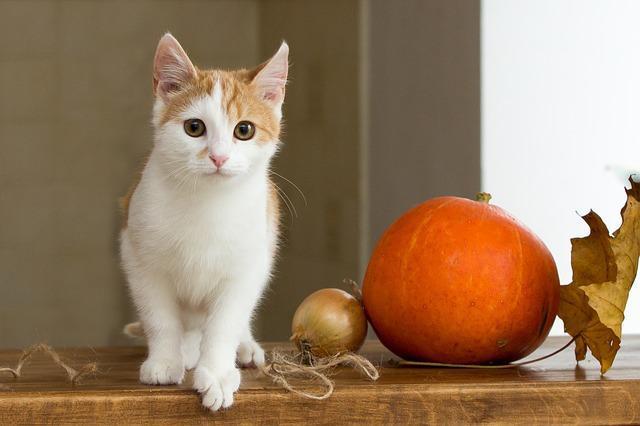
cat